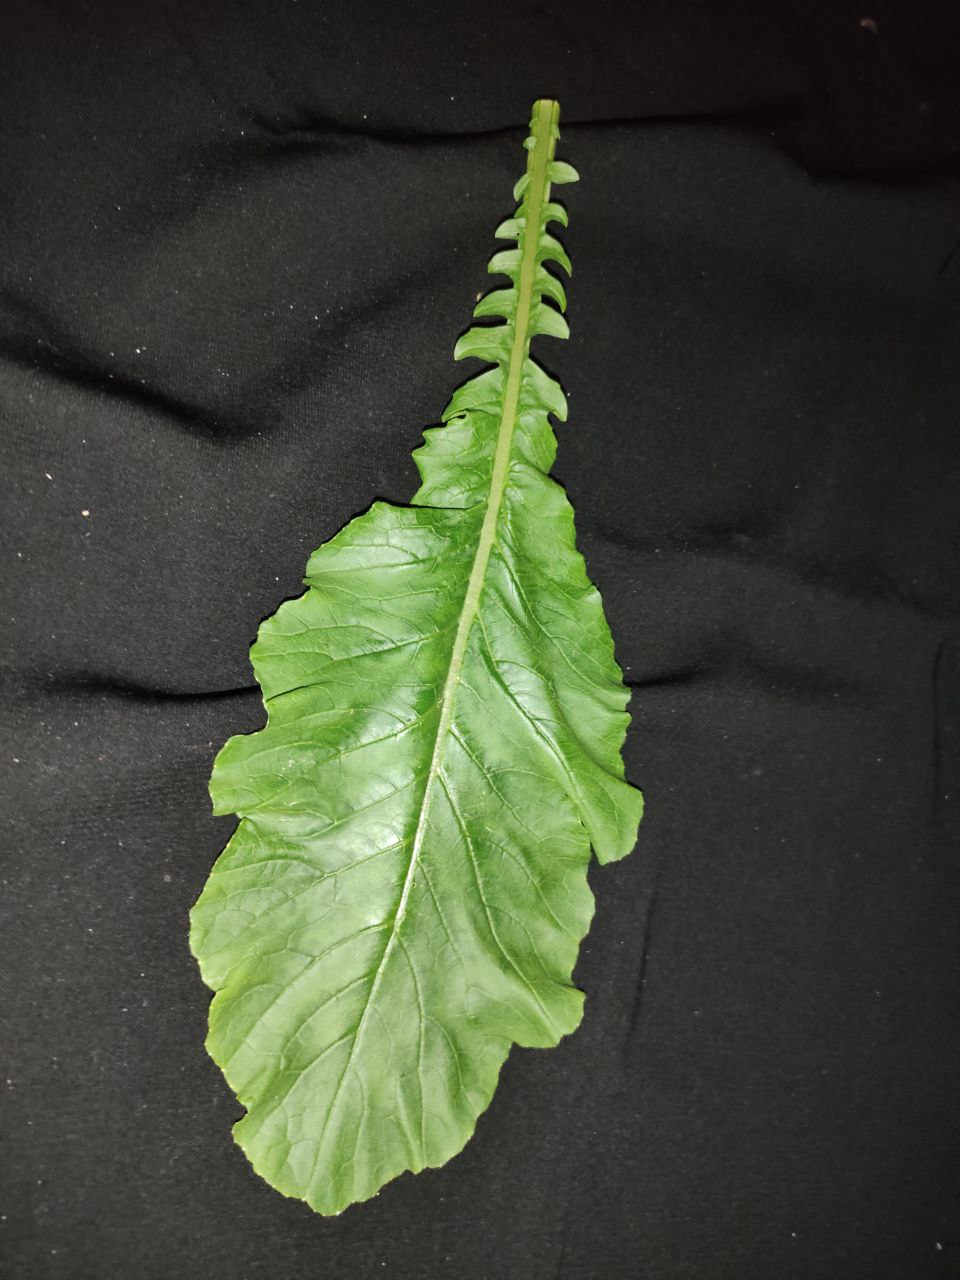
Label: Fresh leaf